Lobedu people

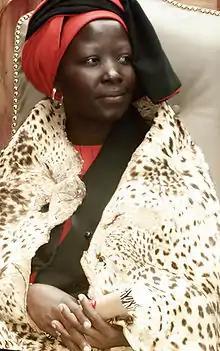
Queen Makobo Modjadji VI

The Balobedu originally migrated south from present day Zimbabwe to their present location in South Africa. The central Queendom village is Khethakoni, in the district of Balobedu. These Kalanga migrants consisted of the Mokwebo, who are the ancestors of all wild pig clans (ba ana golove/ba bina kolobe) like Mamabolo Ramafalo and Modjadji, the Nengwekhulu, who are the ancestors of all elephant clans (Ditlou); and the Ramabulana, ancestors of the other elephant clans (Ditlou), who are also uncles of the Nengwekhulus. All BaLobedu are descended from these three groups: BaKwevho, Nengwekhulu, and Ramabulana. The rest of the people are descendants of East Sotho or BaLaudi refugees and indigenous South Venda groups like BaNgona. As a result, the most common animal totems among BaLobedu are the wild pig (Goloe/Kolobe) and the elephant (Dou/Tlou).